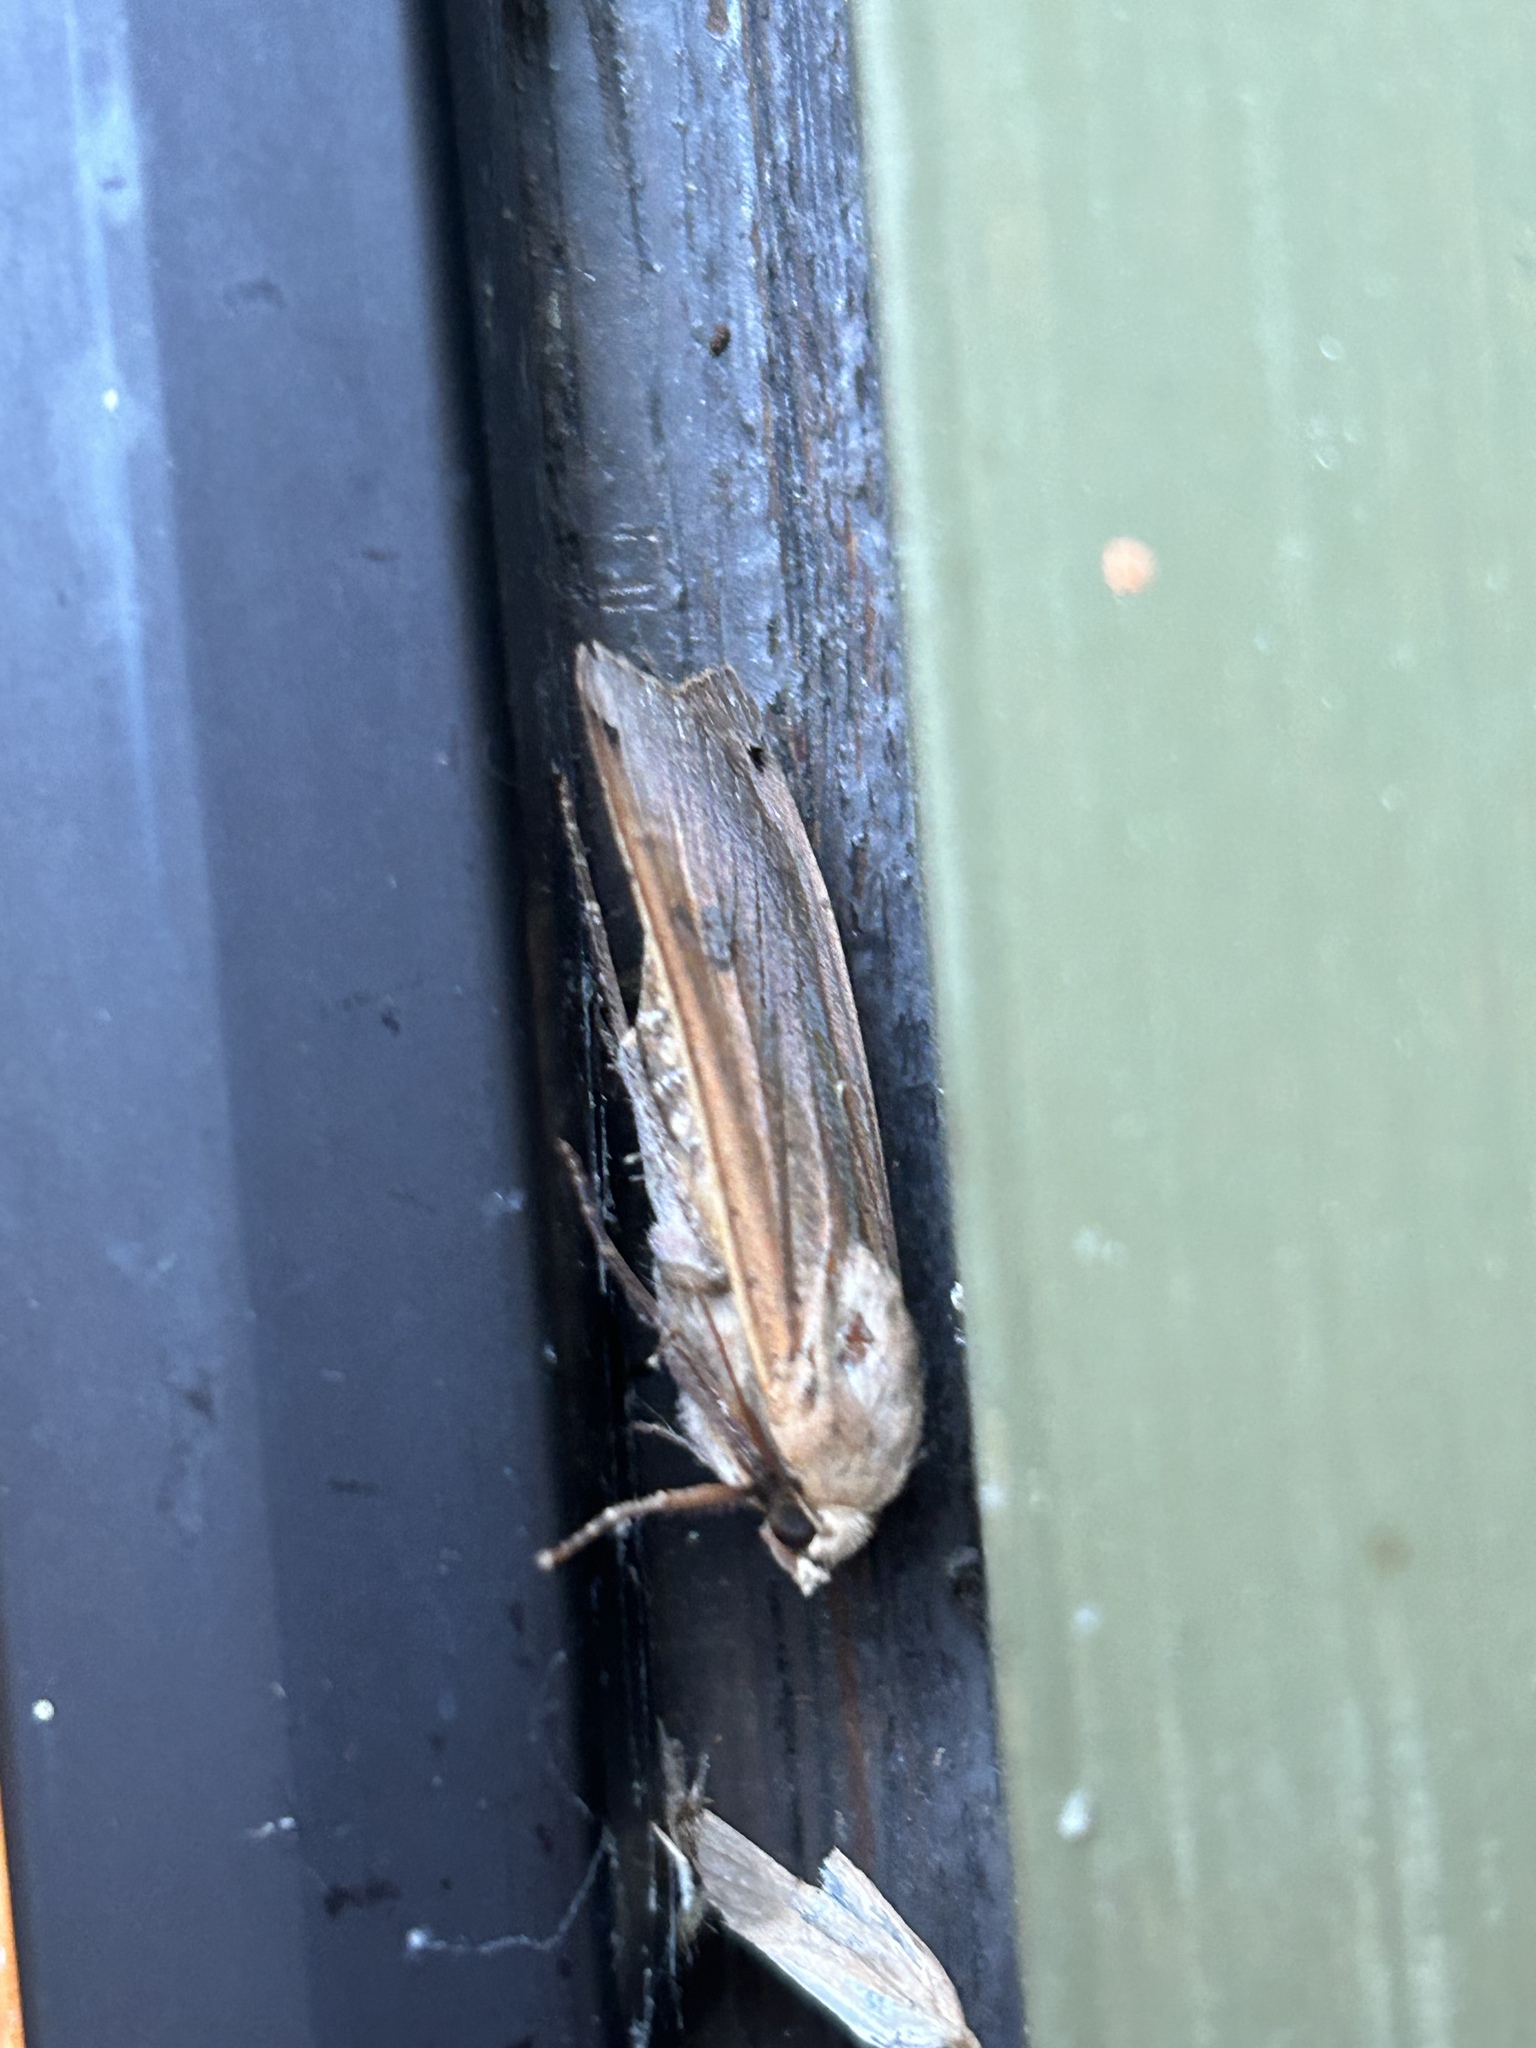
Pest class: cutworms